New Brunswick

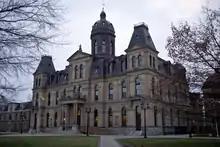
The New Brunswick Legislative Building serves as the meeting place for the provincial legislative assembly.

About 85 to 90% of New Brunswick is forested. Historically important, it accounted for more than 80% of exports in the mid-1800s. By the end of the 1800s the industry, and shipbuilding, were declining due to external economic factors. The 1920s saw the development of a pulp and paper industry. In the mid-1960s, forestry practices changed from the controlled harvests of a commodity to the cultivation of the forests. The industry employs nearly 12,000, generating revenues around $437 million.